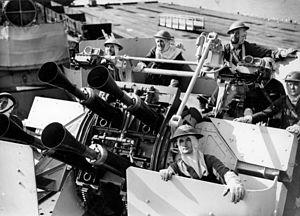
Le HMAS Napier est un destroyer de classe N en service dans la Royal Australian Navy pendant la Seconde Guerre mondiale.